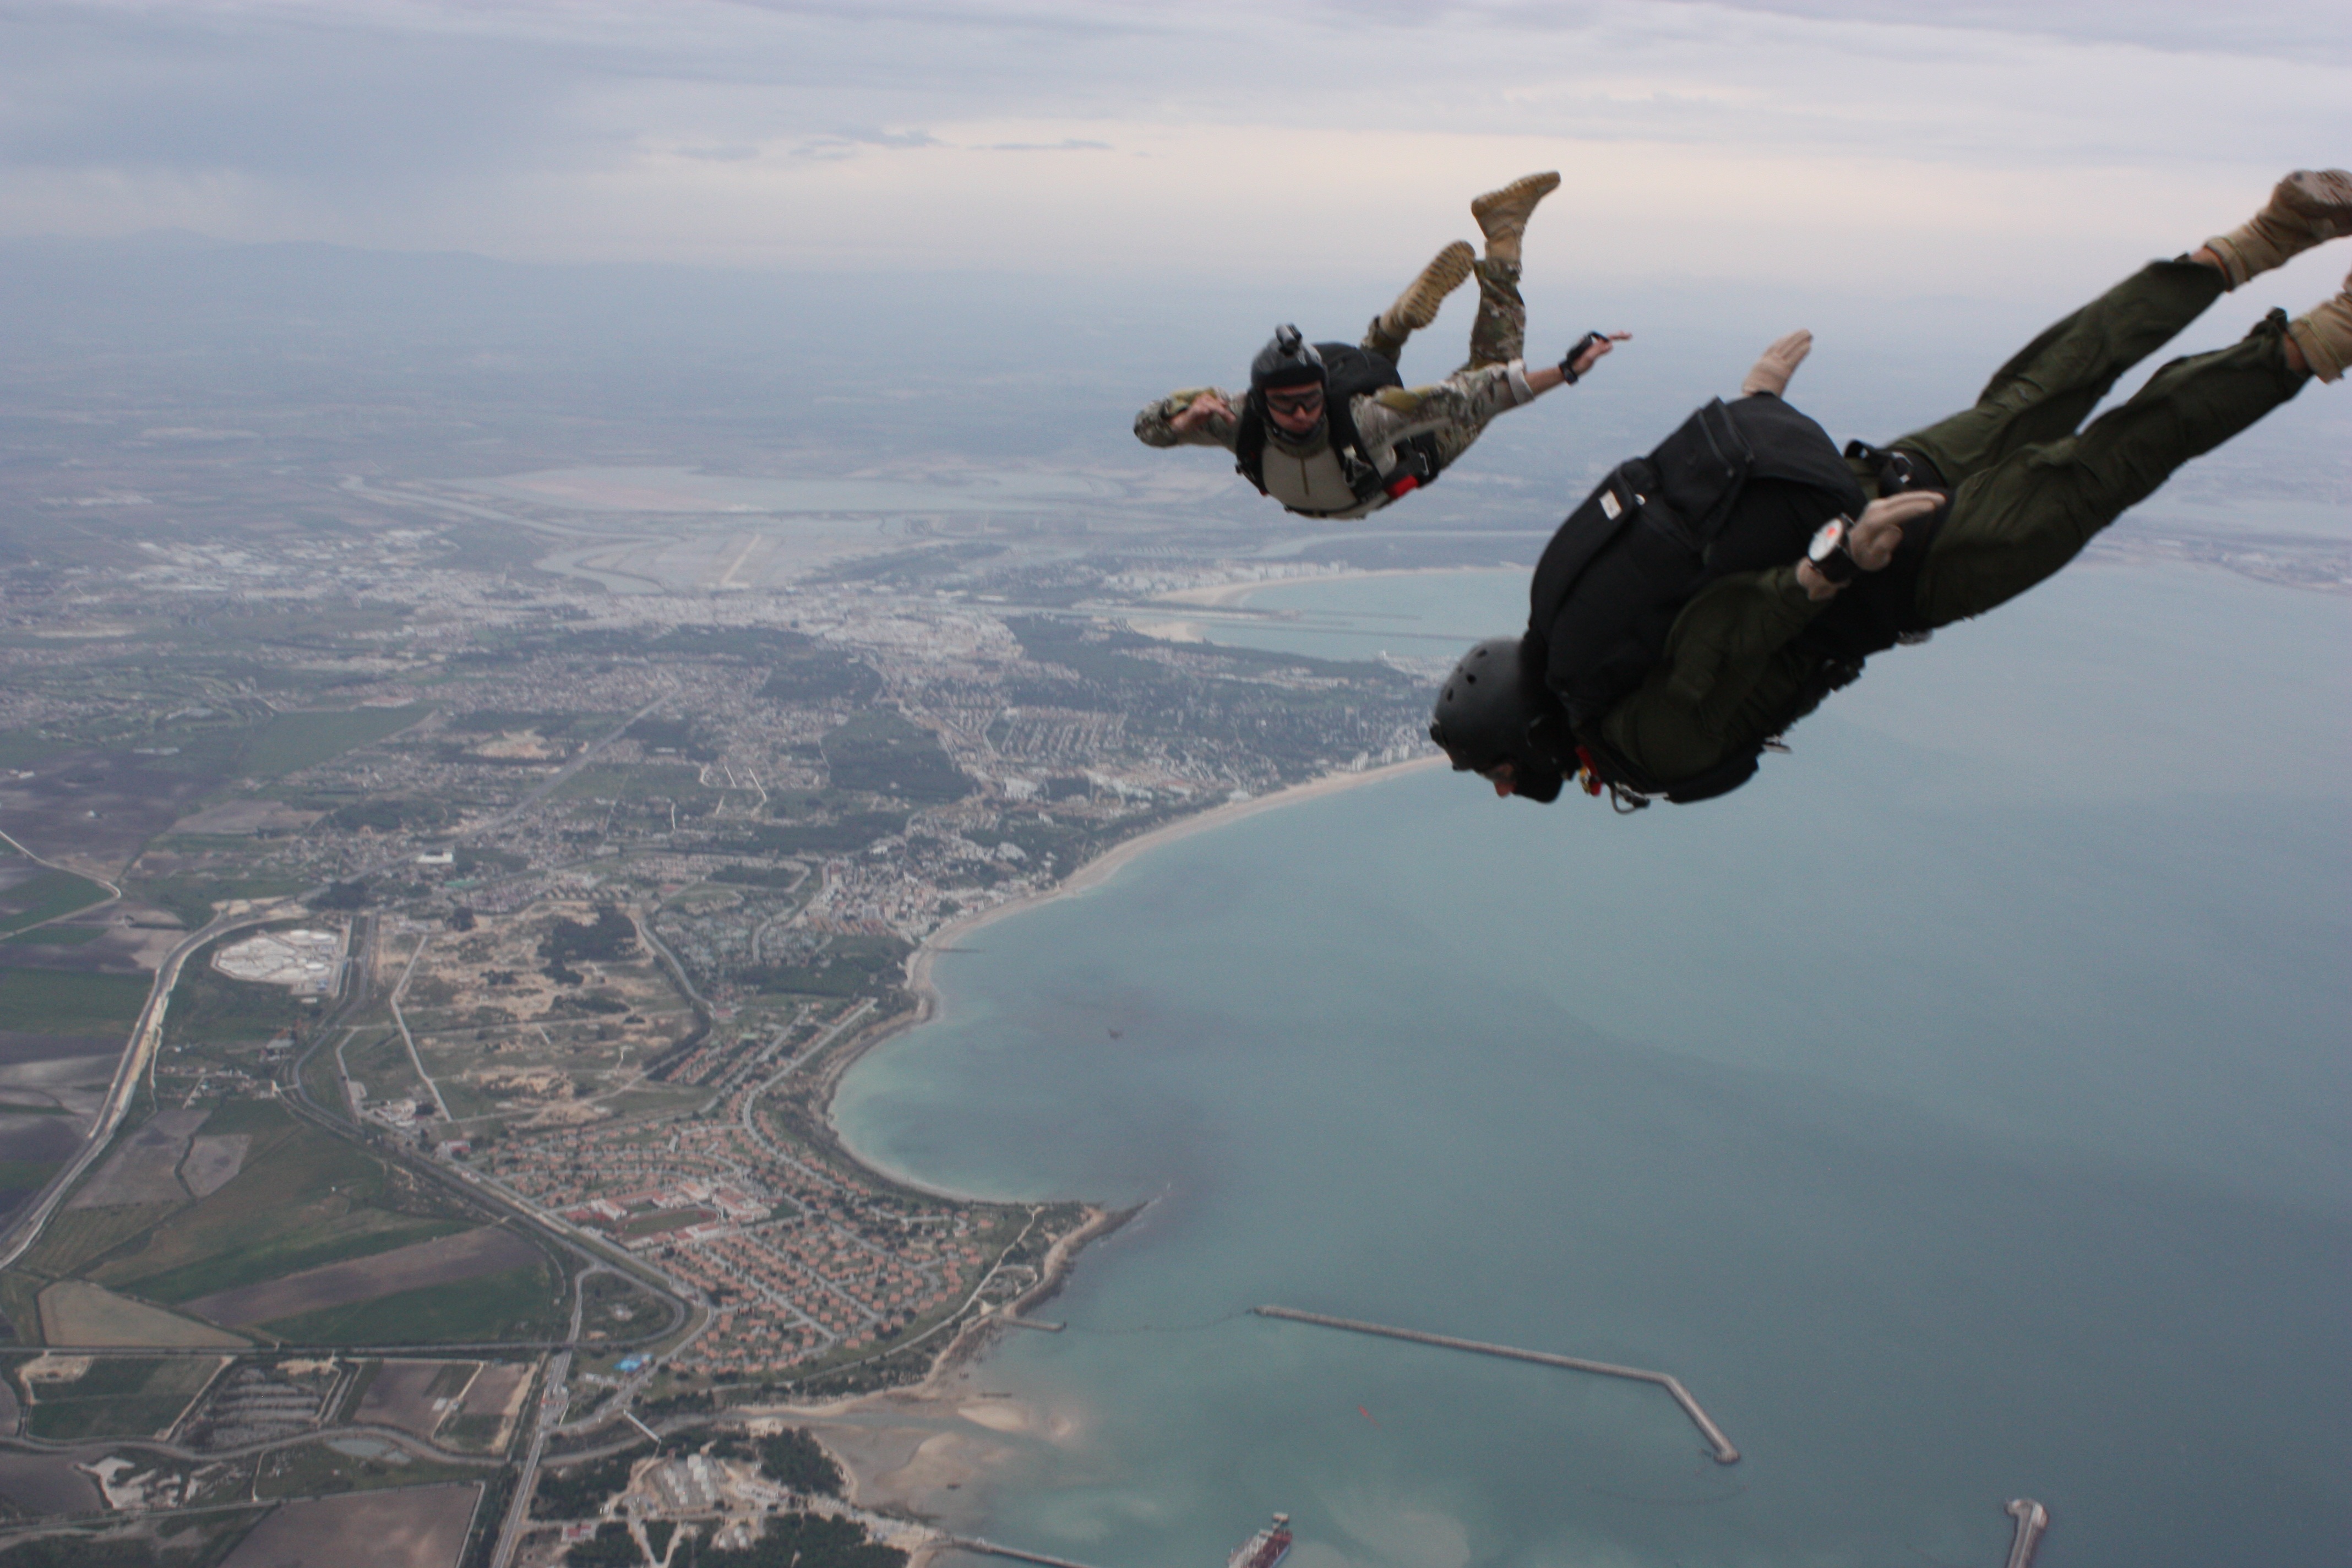
people, sky, jump, airplane, military, high, flight, training, extreme sport, parachute, falling, skydiving, parachuting, high altitude, air sports, free fall, aerial photography, atmosphere of earth, windsports